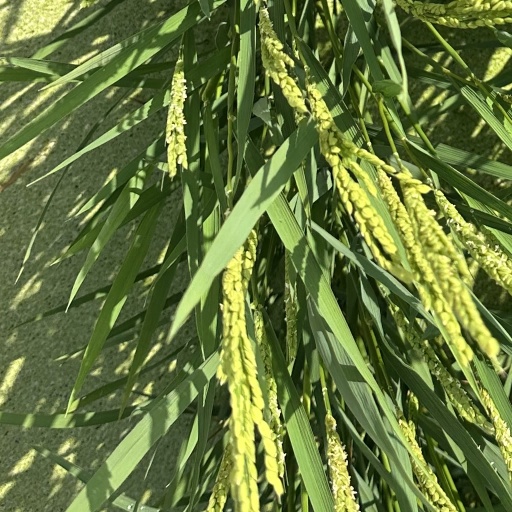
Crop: rice